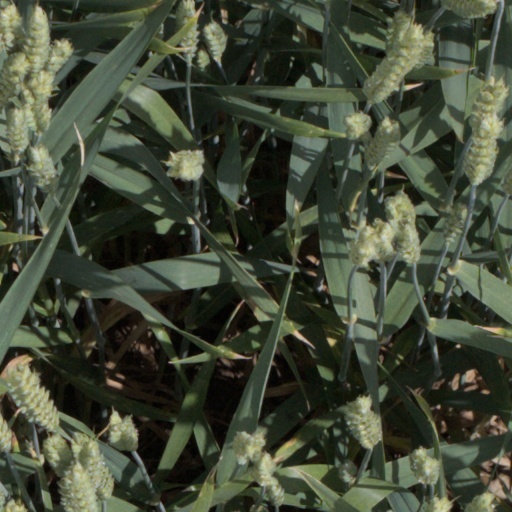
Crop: wheat